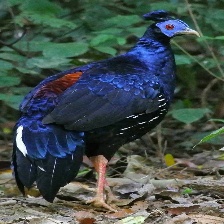
Species: CRESTED FIREBACK
Scientific name: LOPHURA IGNITA